Nelson, New Zealand

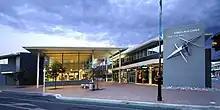
Nelson i-SITE at Millers Acre Centre

The early settlement of Nelson province included a proportion of German immigrants, who arrived on the ship "Sankt Pauli" and formed the nucleus of the villages of Sarau (Upper Moutere) and Neudorf. These were mostly Lutheran Protestants with a small number of Bavarian Catholics.